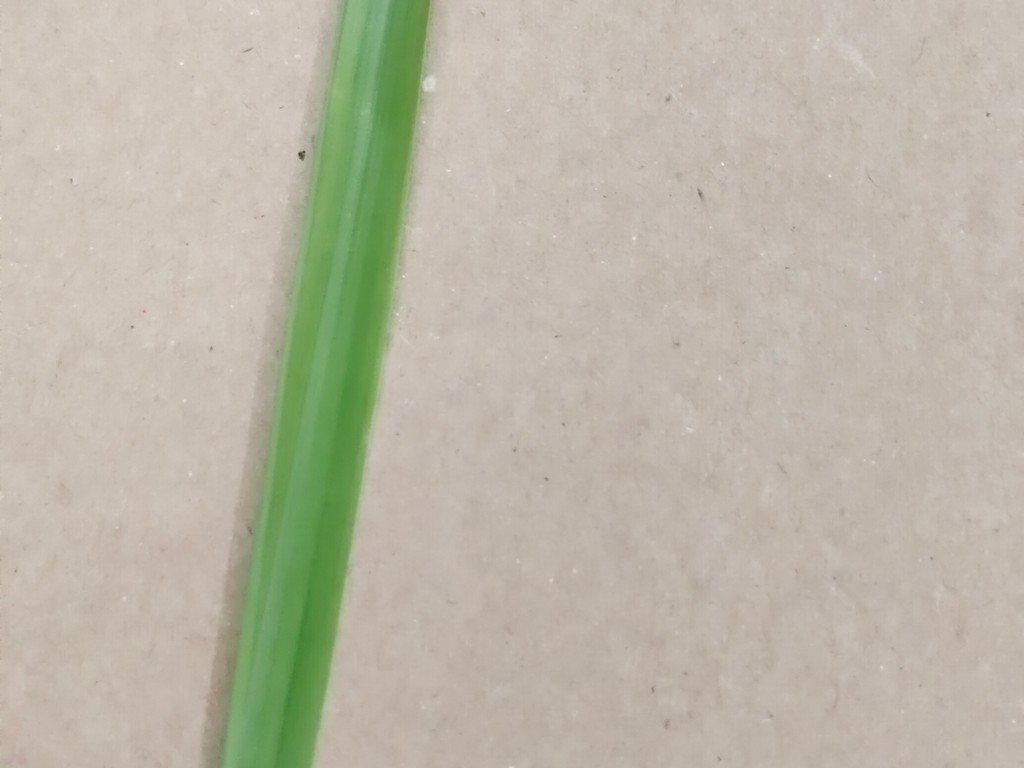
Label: Healthy